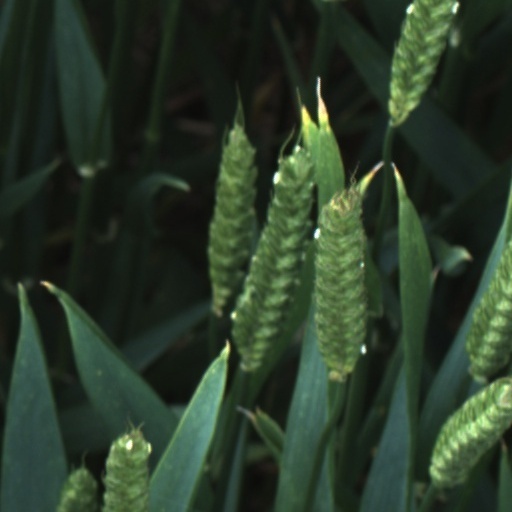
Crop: wheat